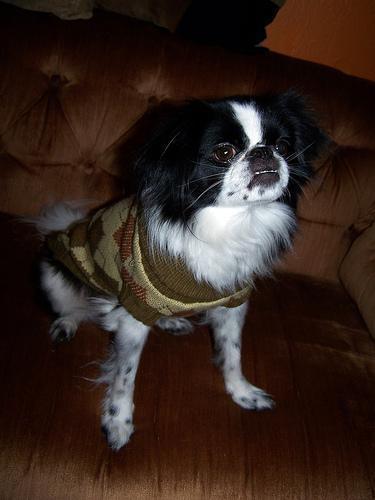
japanese chin